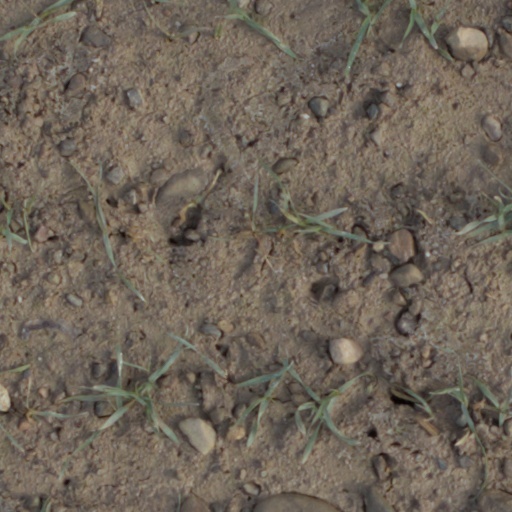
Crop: wheat